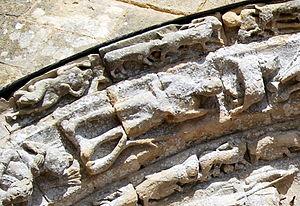
Détails du Zodiaque du Portail
L'église Notre-Dame est une église catholique située sur la commune de Castelviel, dans le département de la Gironde, en France.